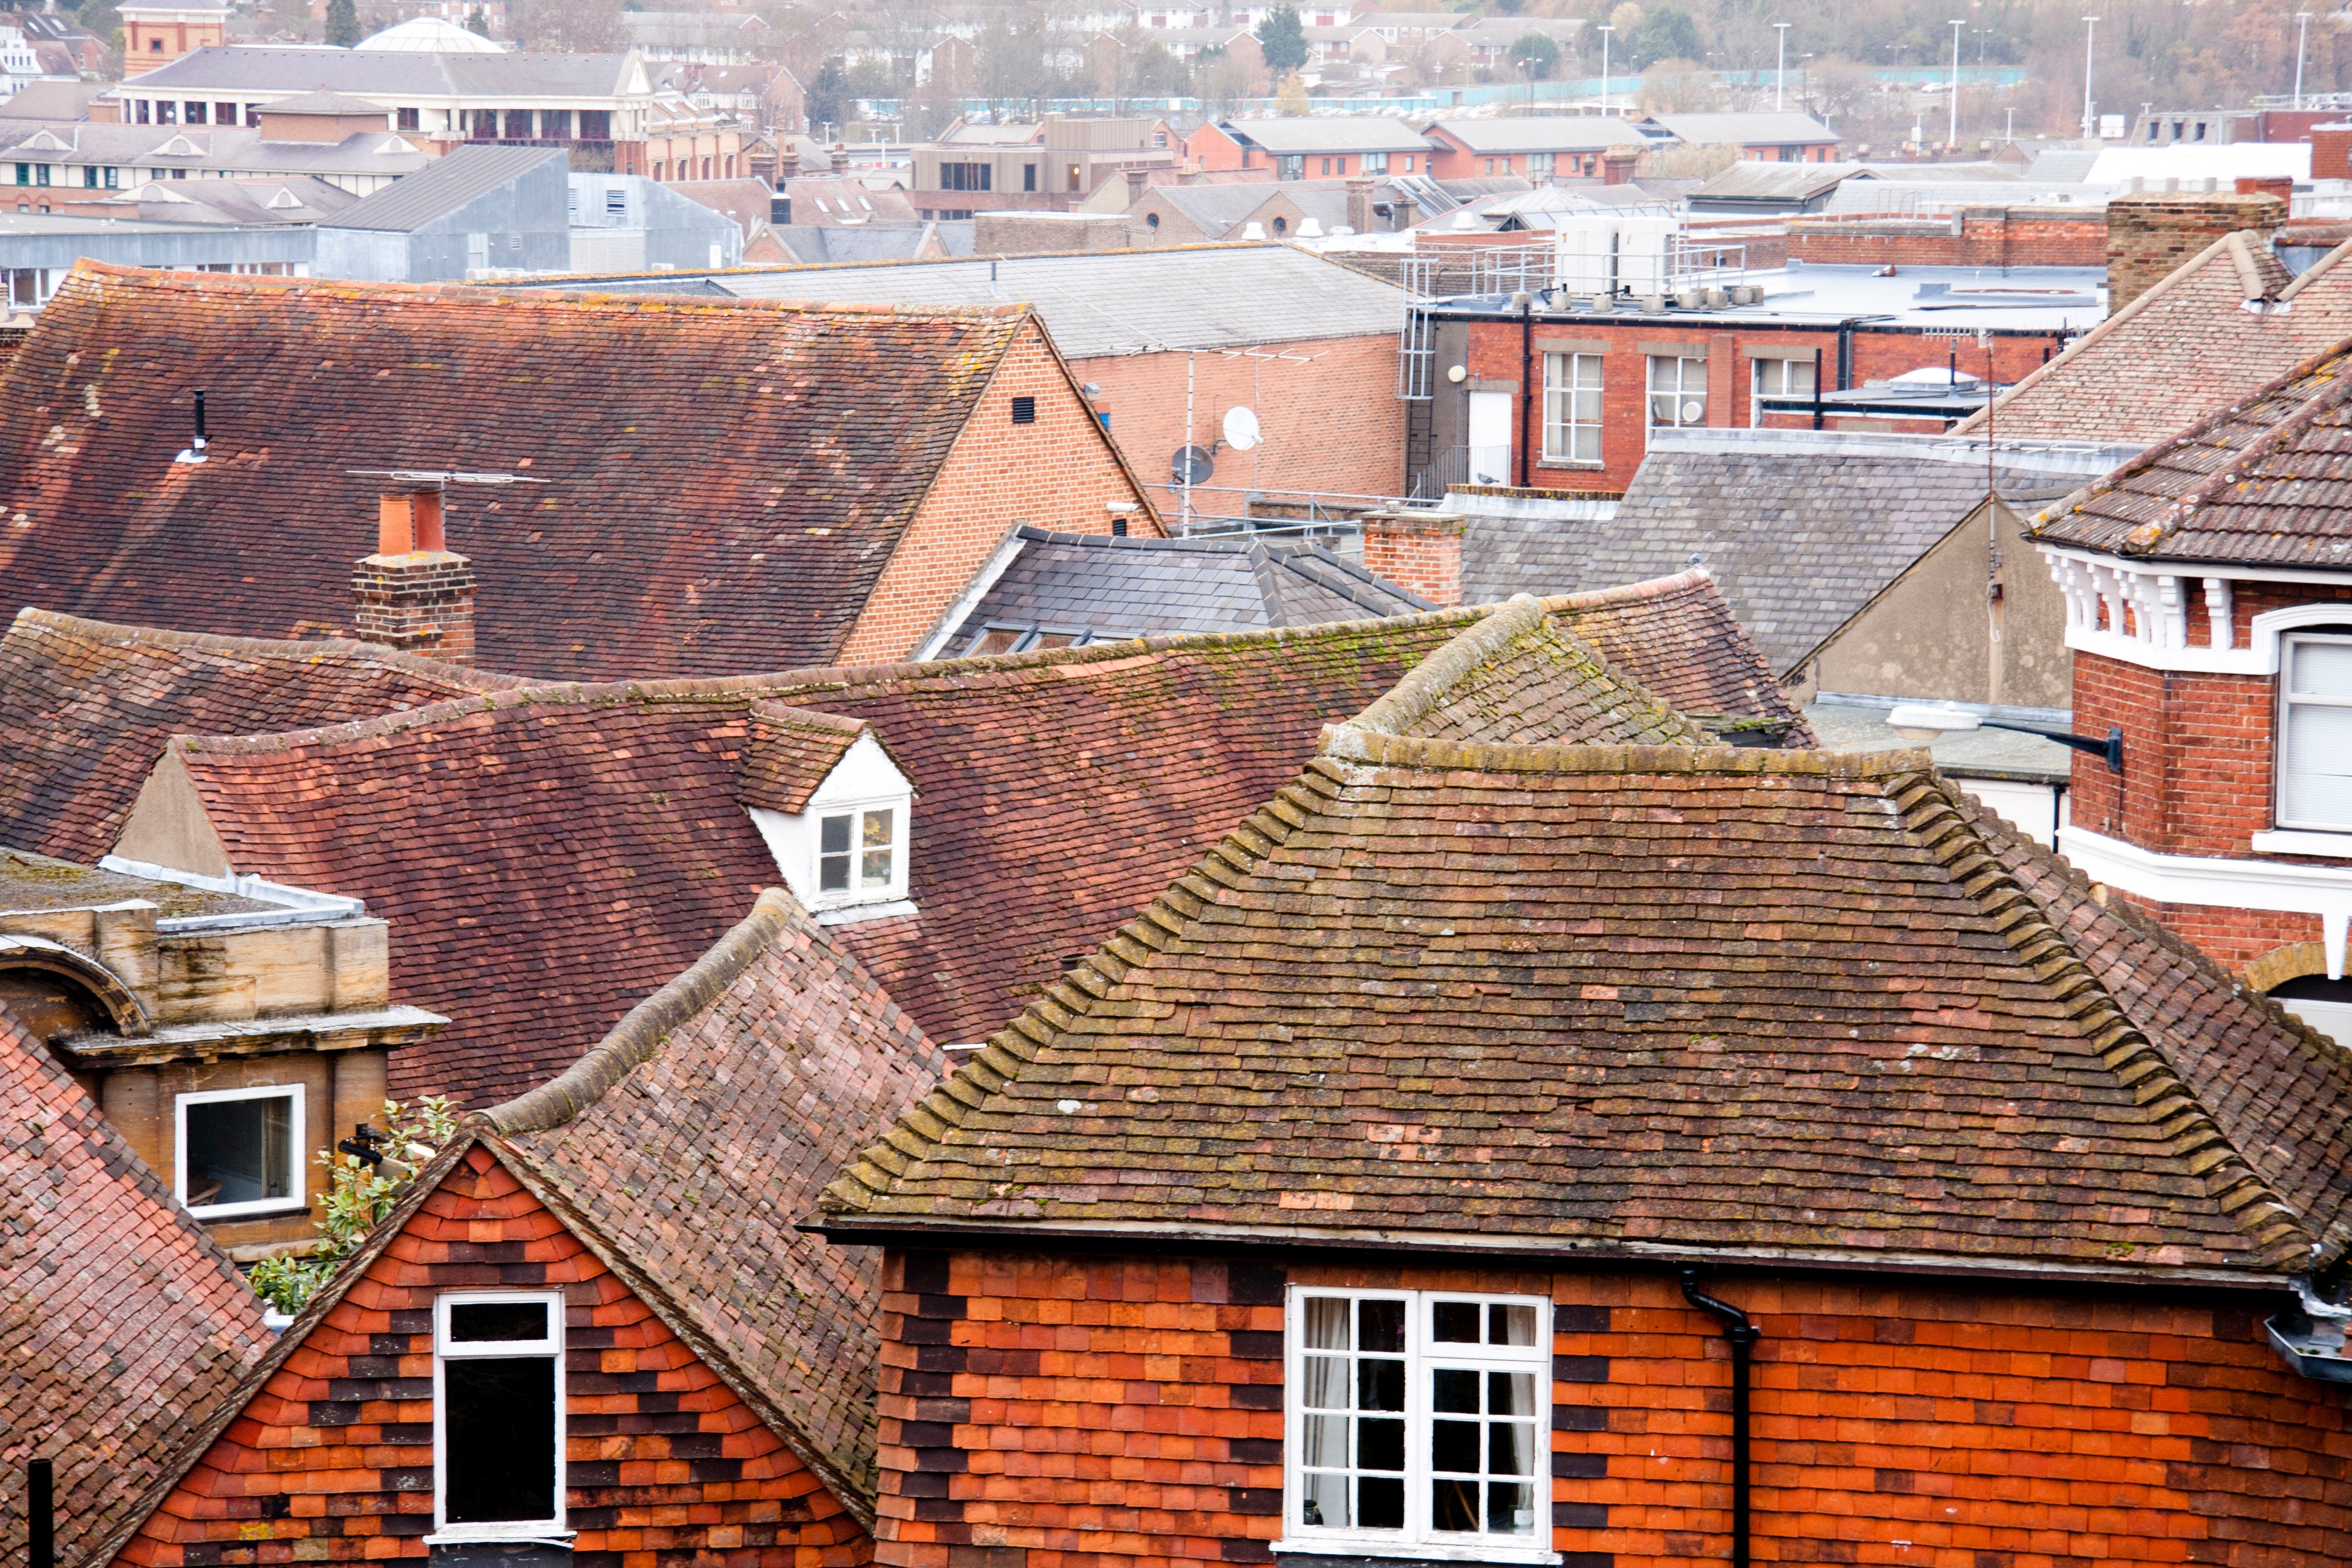
house, town, roof, home, wall, suburb, cottage, facade, brick, material, brickwork, neighbourhood, residential area, human settlement, outdoor structure